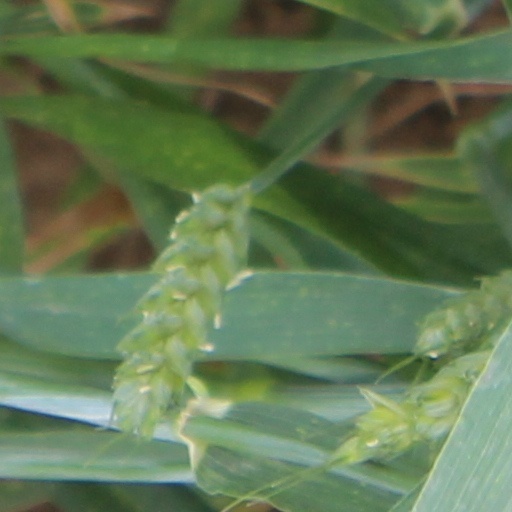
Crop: wheat